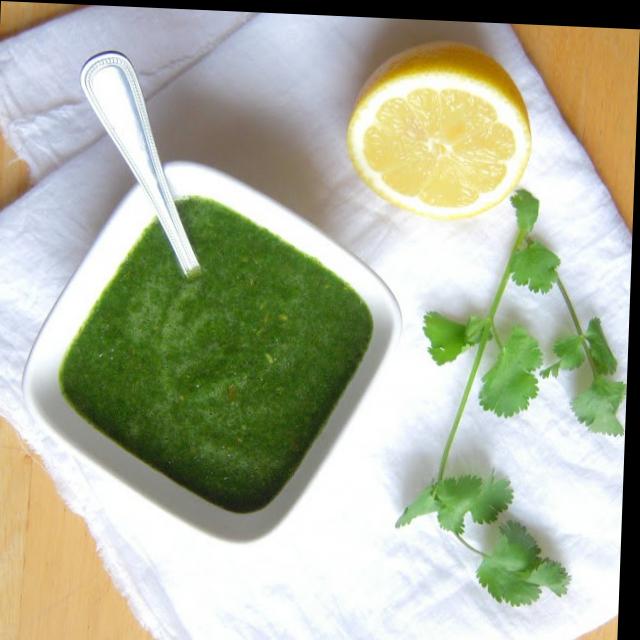
Dish: green_chutney